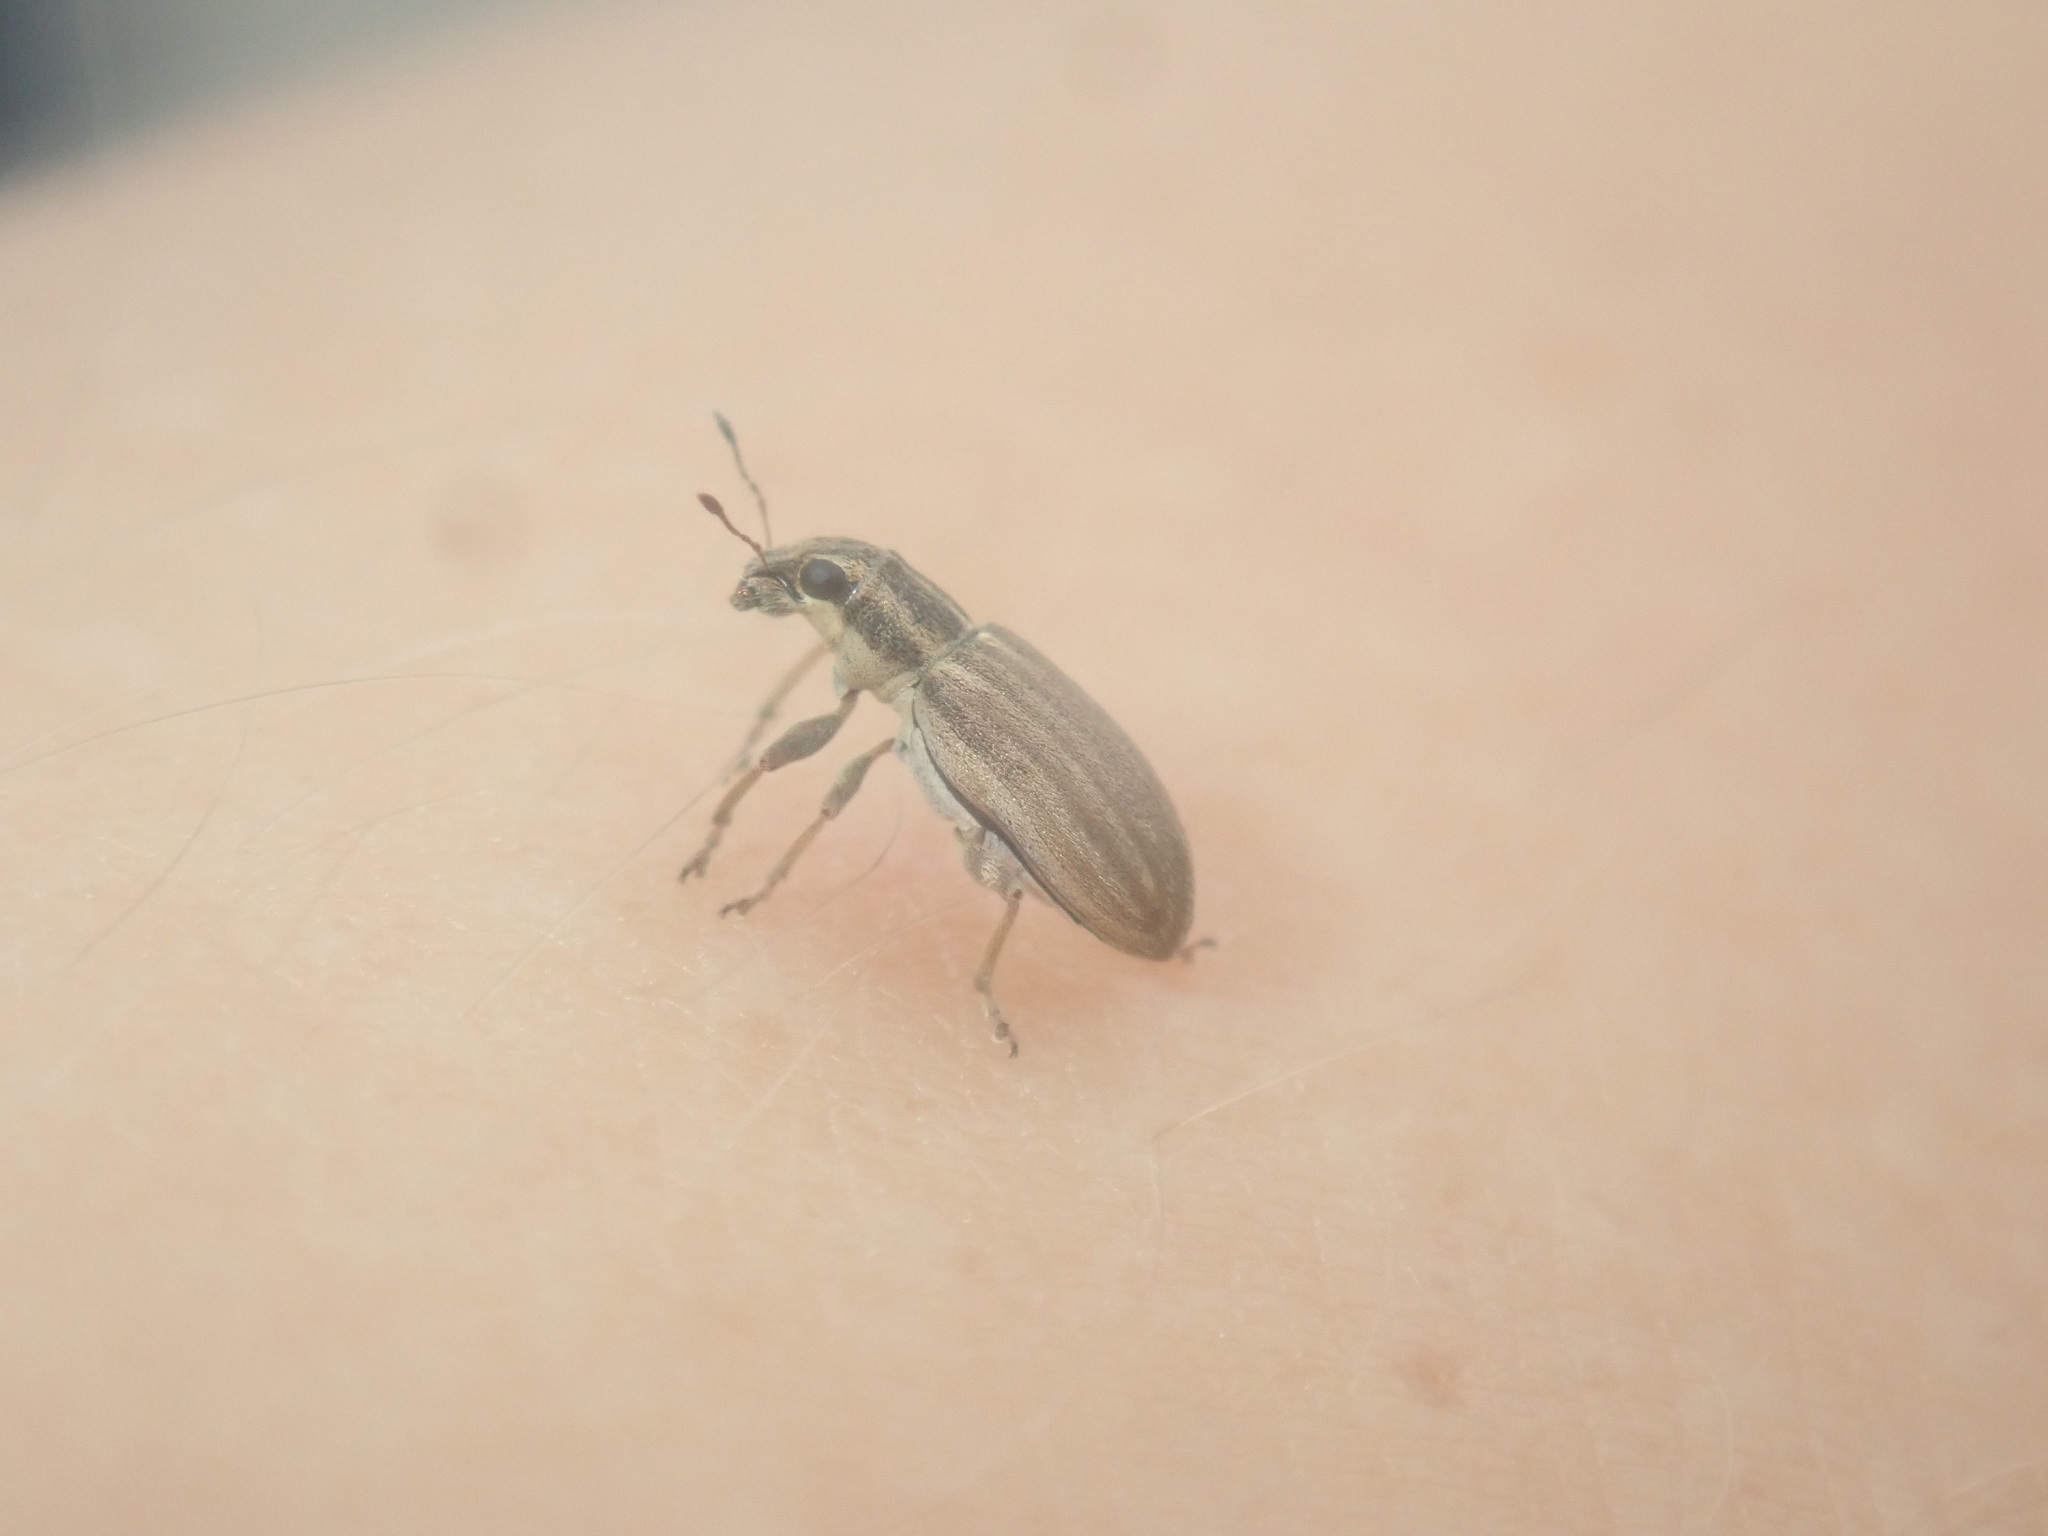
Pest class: pea_leaf_weevil